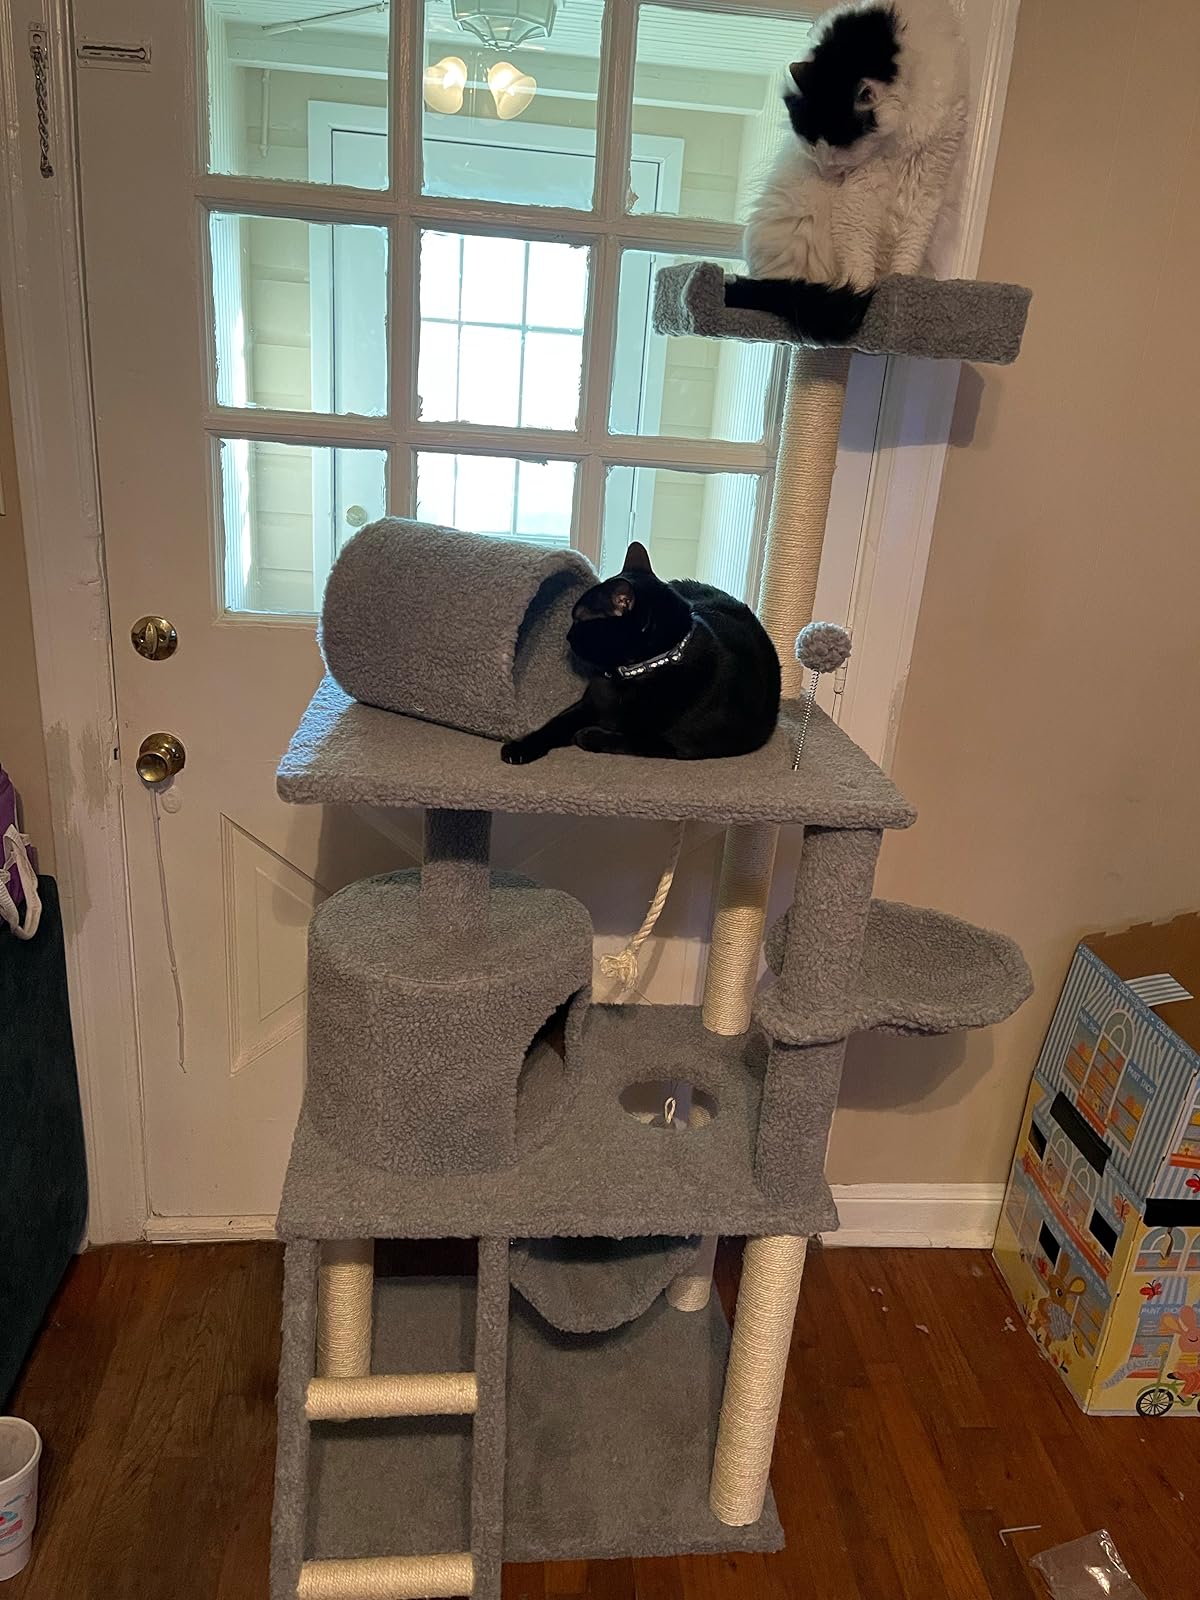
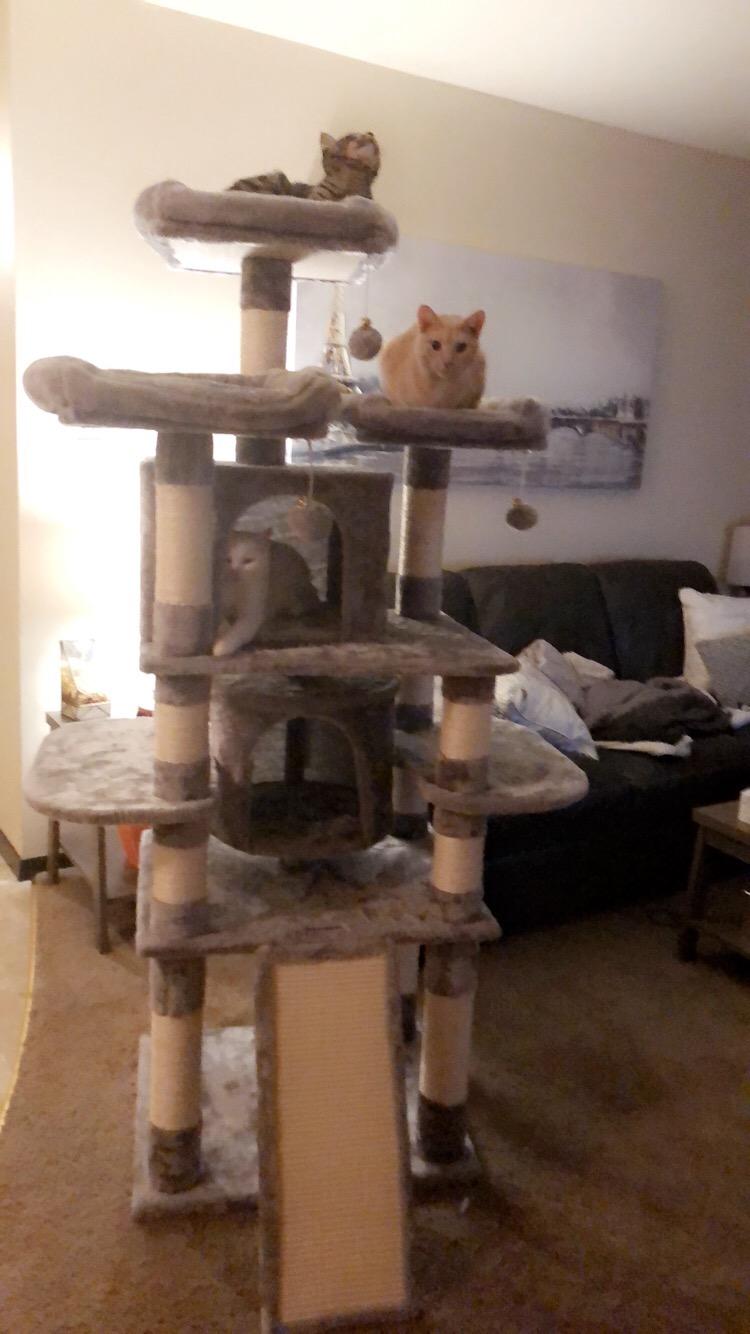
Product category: items_cat tree
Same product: no